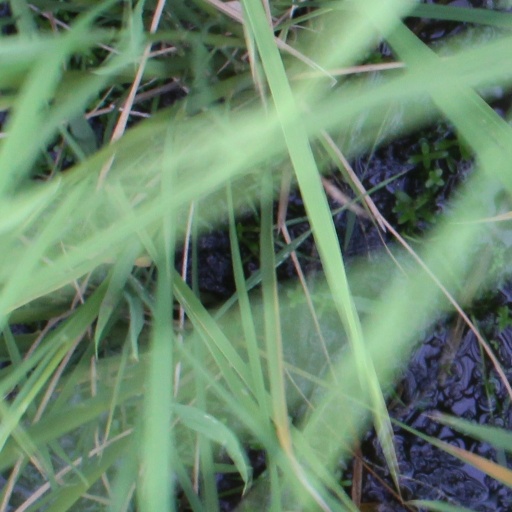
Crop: rice